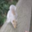
Label: squirrel